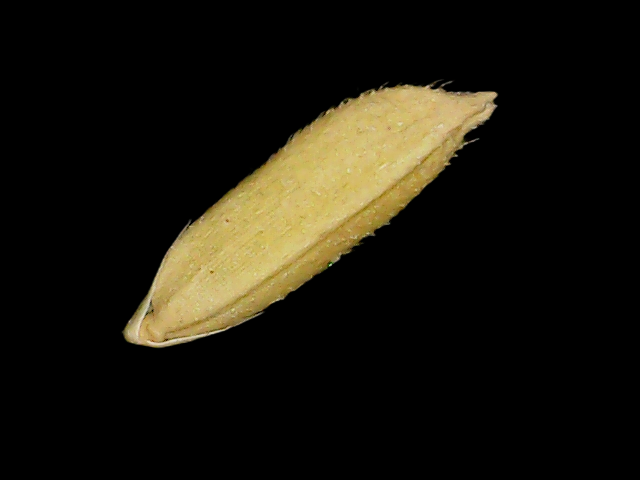
Rice variety: Binadhan17